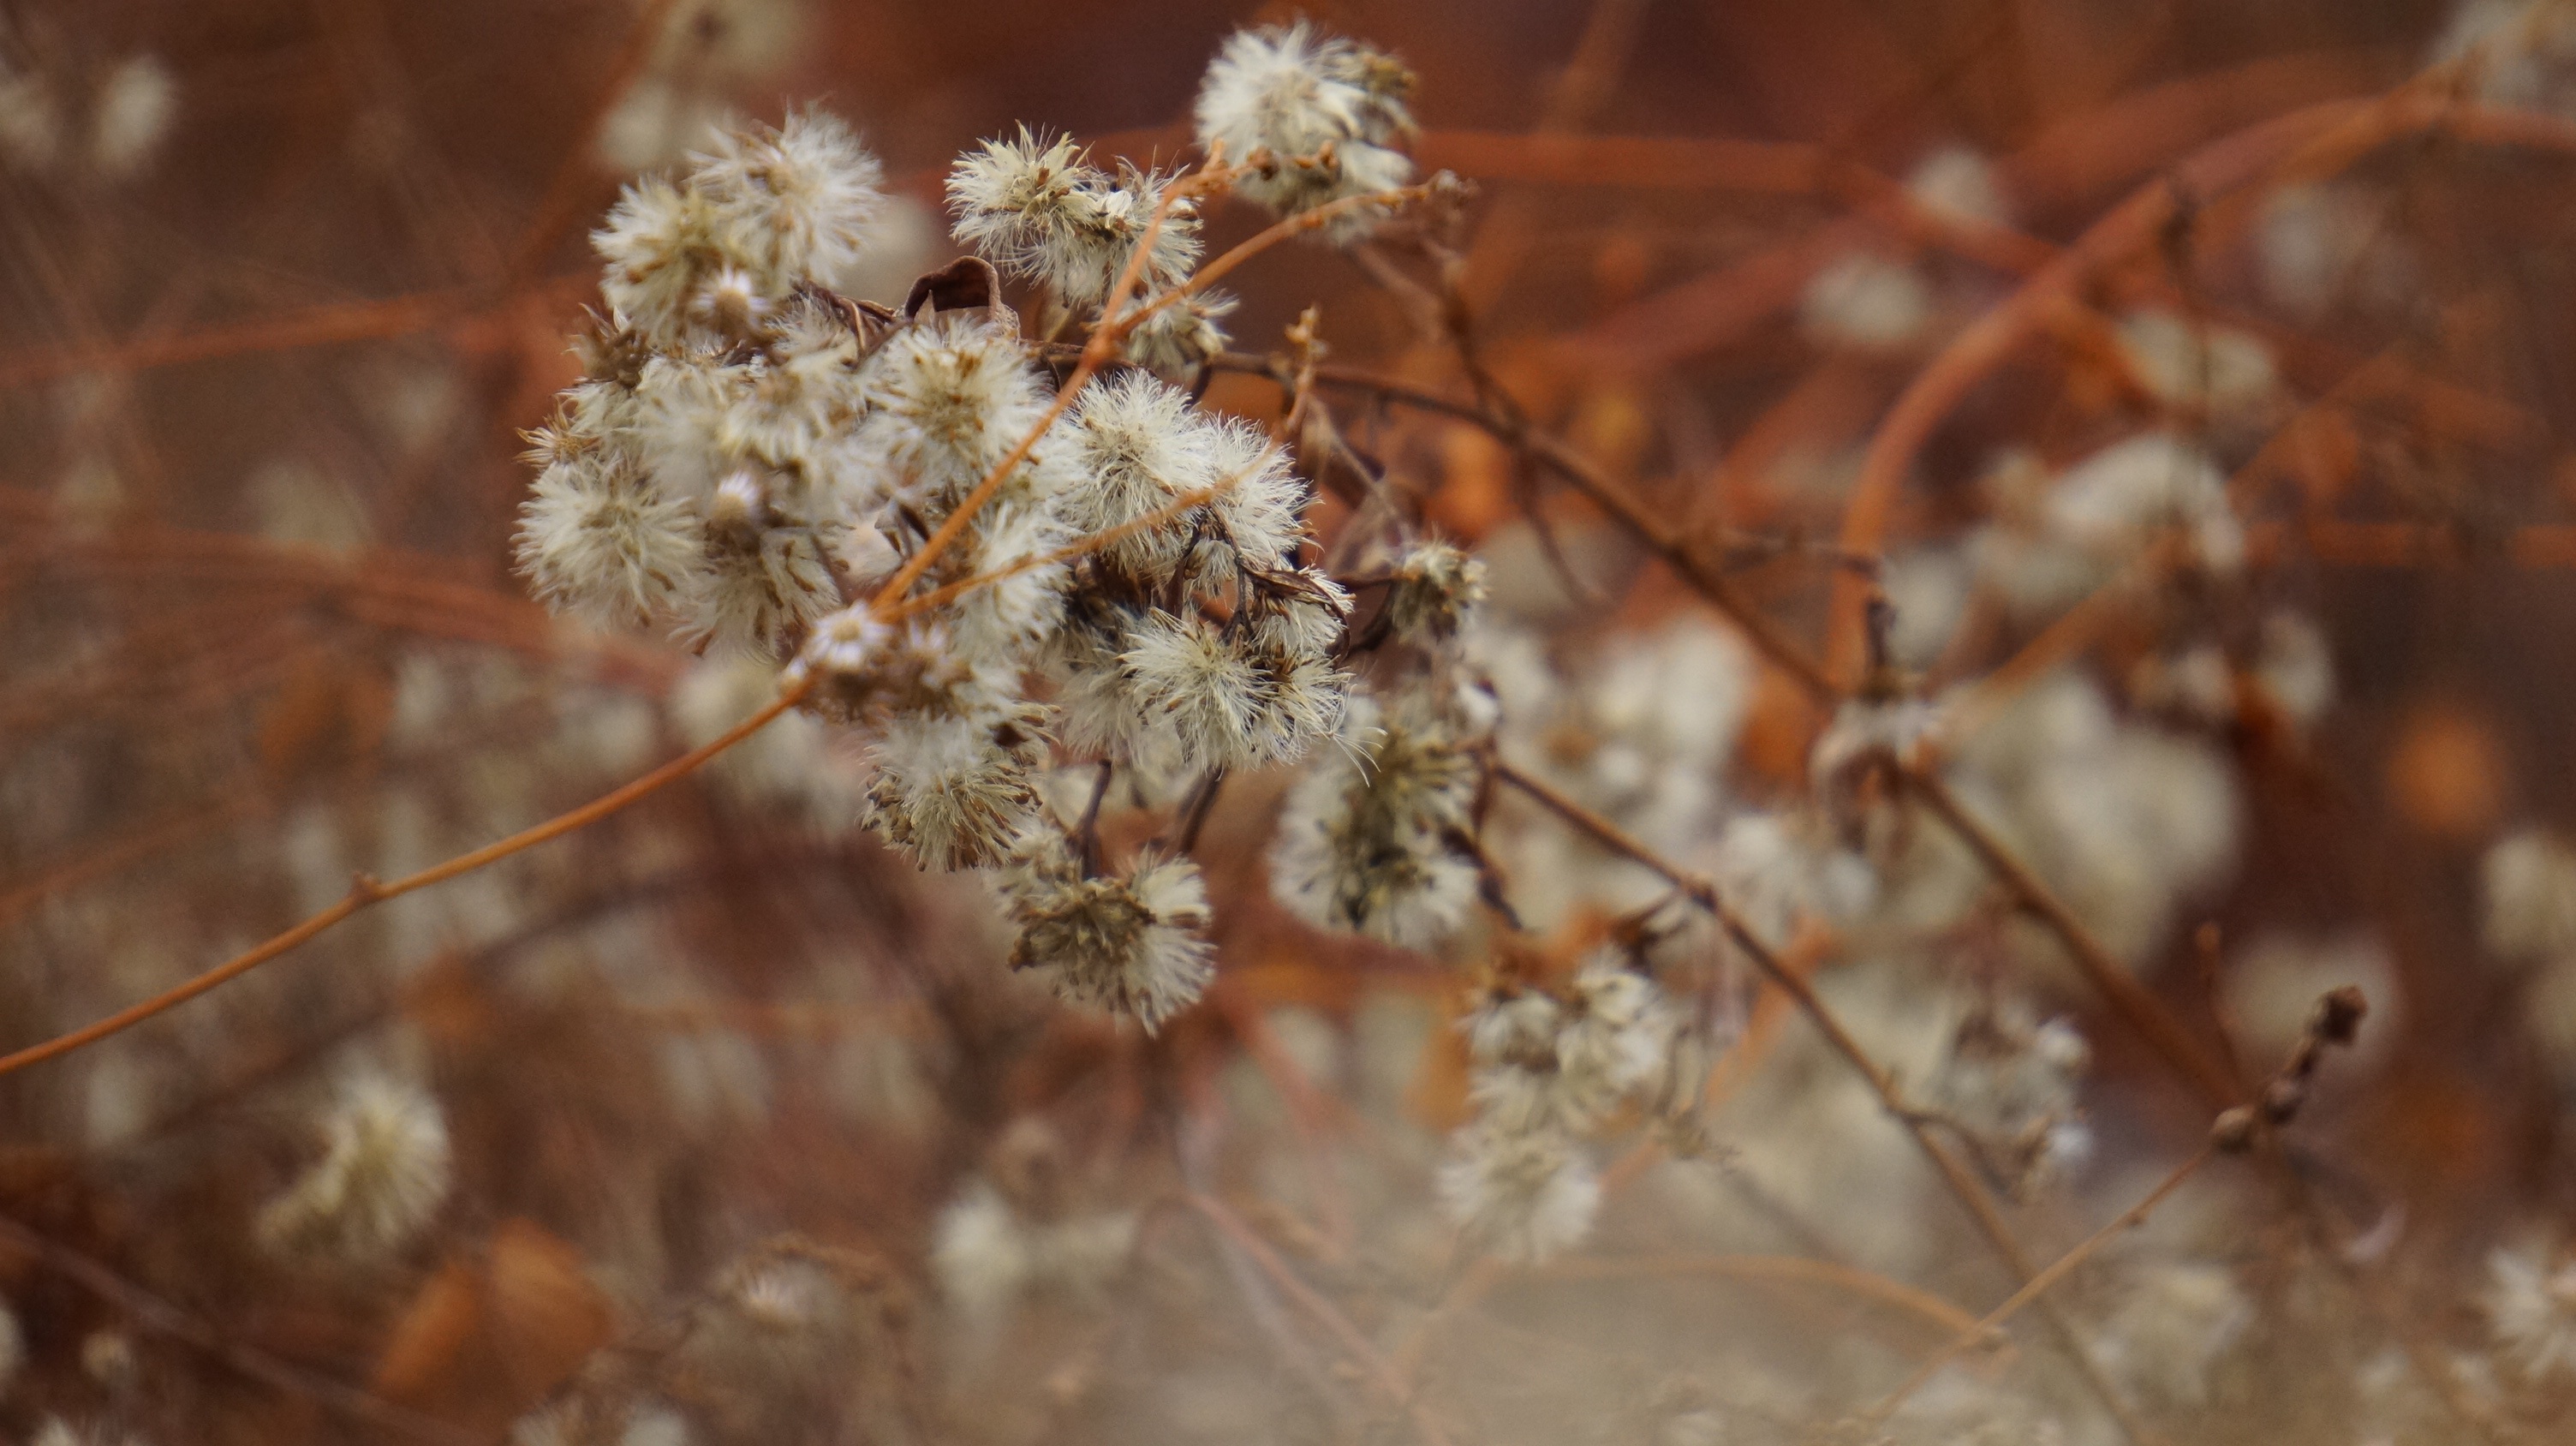
tree, nature, branch, blossom, winter, plant, photography, leaf, fall, flower, frost, environment, spring, autumn, brown, botany, closeup, flora, season, fauna, twig, close up, withered, detail, faded, freezing, macro photography